Taylor Henderson

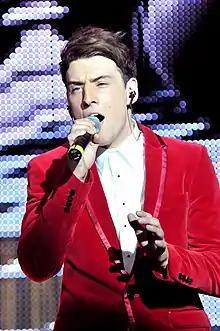
Henderson performing at The X Factor Live Tour in November 2013

Four days after "The X Factor" ended, on 1 November 2013, it was announced that Henderson had received a recording contract with Sony Music Australia. "Borrow My Heart" was released on the iTunes Store that same day as his debut single. The song debuted at number one on the ARIA Singles Chart and was certified double platinum for selling over 140,000 copies. On 23 November 2013, Henderson toured alongside Dami Im, Third Degree, Jiordan Tolli and Jai Waetford for The X Factor Live Tour, which ended on 2 December 2013. His self-titled debut album was released on 29 November 2013 and featured studio recordings of songs he performed on "The X Factor". The album debuted at number one on the ARIA Albums Chart and was certified platinum for shipments of more than 70,000 units.